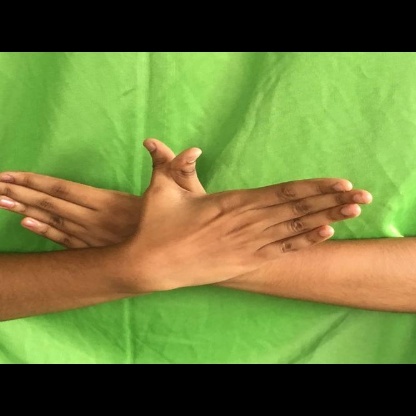
Mudra: Garuda